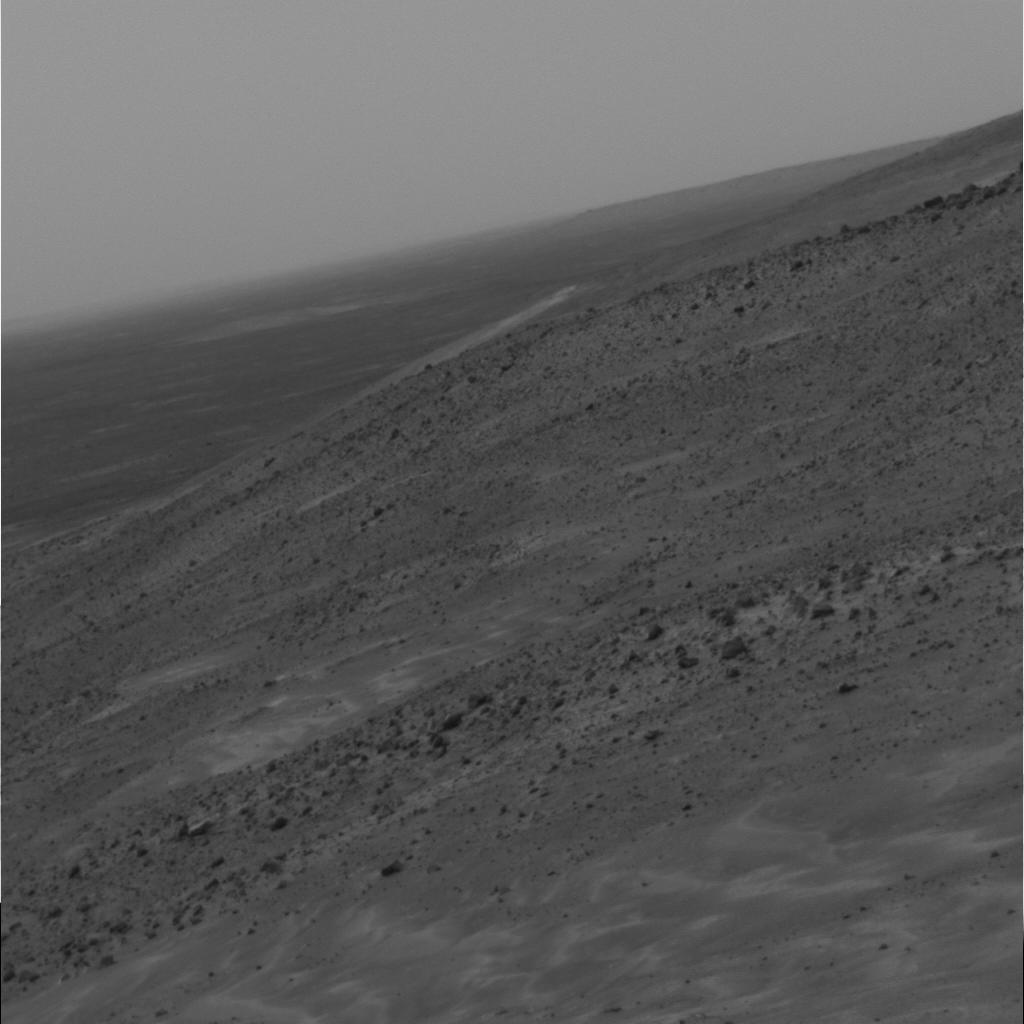
Surface features visible: Float Rocks, Dunes/Ripples, Soil, Distant Vista, Sky